LaRue family

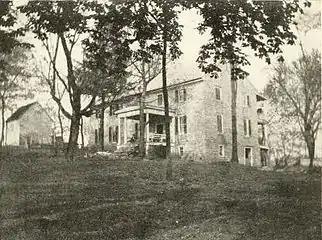
Bloomfield, seen here about 1920, is the oldest LaRue home still standing.

Over the next couple of generations, the LaRue family spread west into Kentucky and settled near what later developed into the town of Hodgenville, in LaRue County. Jacob LaRue sold Bloomfield to his brother James and built a new home near Hodgenville in 1800. Just nine years later, on February 12, 1809, future president Abraham Lincoln was born in a log cabin on the Sinking Spring Farm, amidst "scores of descendants of Isaac LaRue, Sr." Three LaRues are believed to have been present during Abraham Lincoln's birth: Mary Brooks LaRue Enlow, her daughter Margaret "Peggy" LaRue Walters and her cousin Rebecca Hodgen Keith. According to LaRue family tradition, Mary Enlow assisted Nancy Hanks Lincoln in delivering her baby, who was mistakenly thought to be named after Mary's sixteen-year-old son, Abraham Enlow, because Abraham had helped Thomas Lincoln in finding assistance for his pregnant wife earlier that day. They were unaware that Abraham was named after his paternal grandfather. .